Remember Me (Daley song)

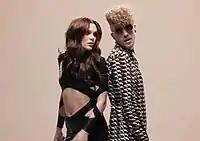
Jessie J and Daley in the music video for 'Remember Me'.

The music video was premiered on 26 October 2012. The video features both Daley and Jessie J in front of a camera. Effects include bass-cones vibrating milk and cassettes catching fire. Jessie is seen with a long wavy hair-do, back to back with Daley as the song progresses.